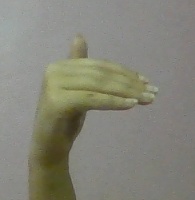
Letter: khaa